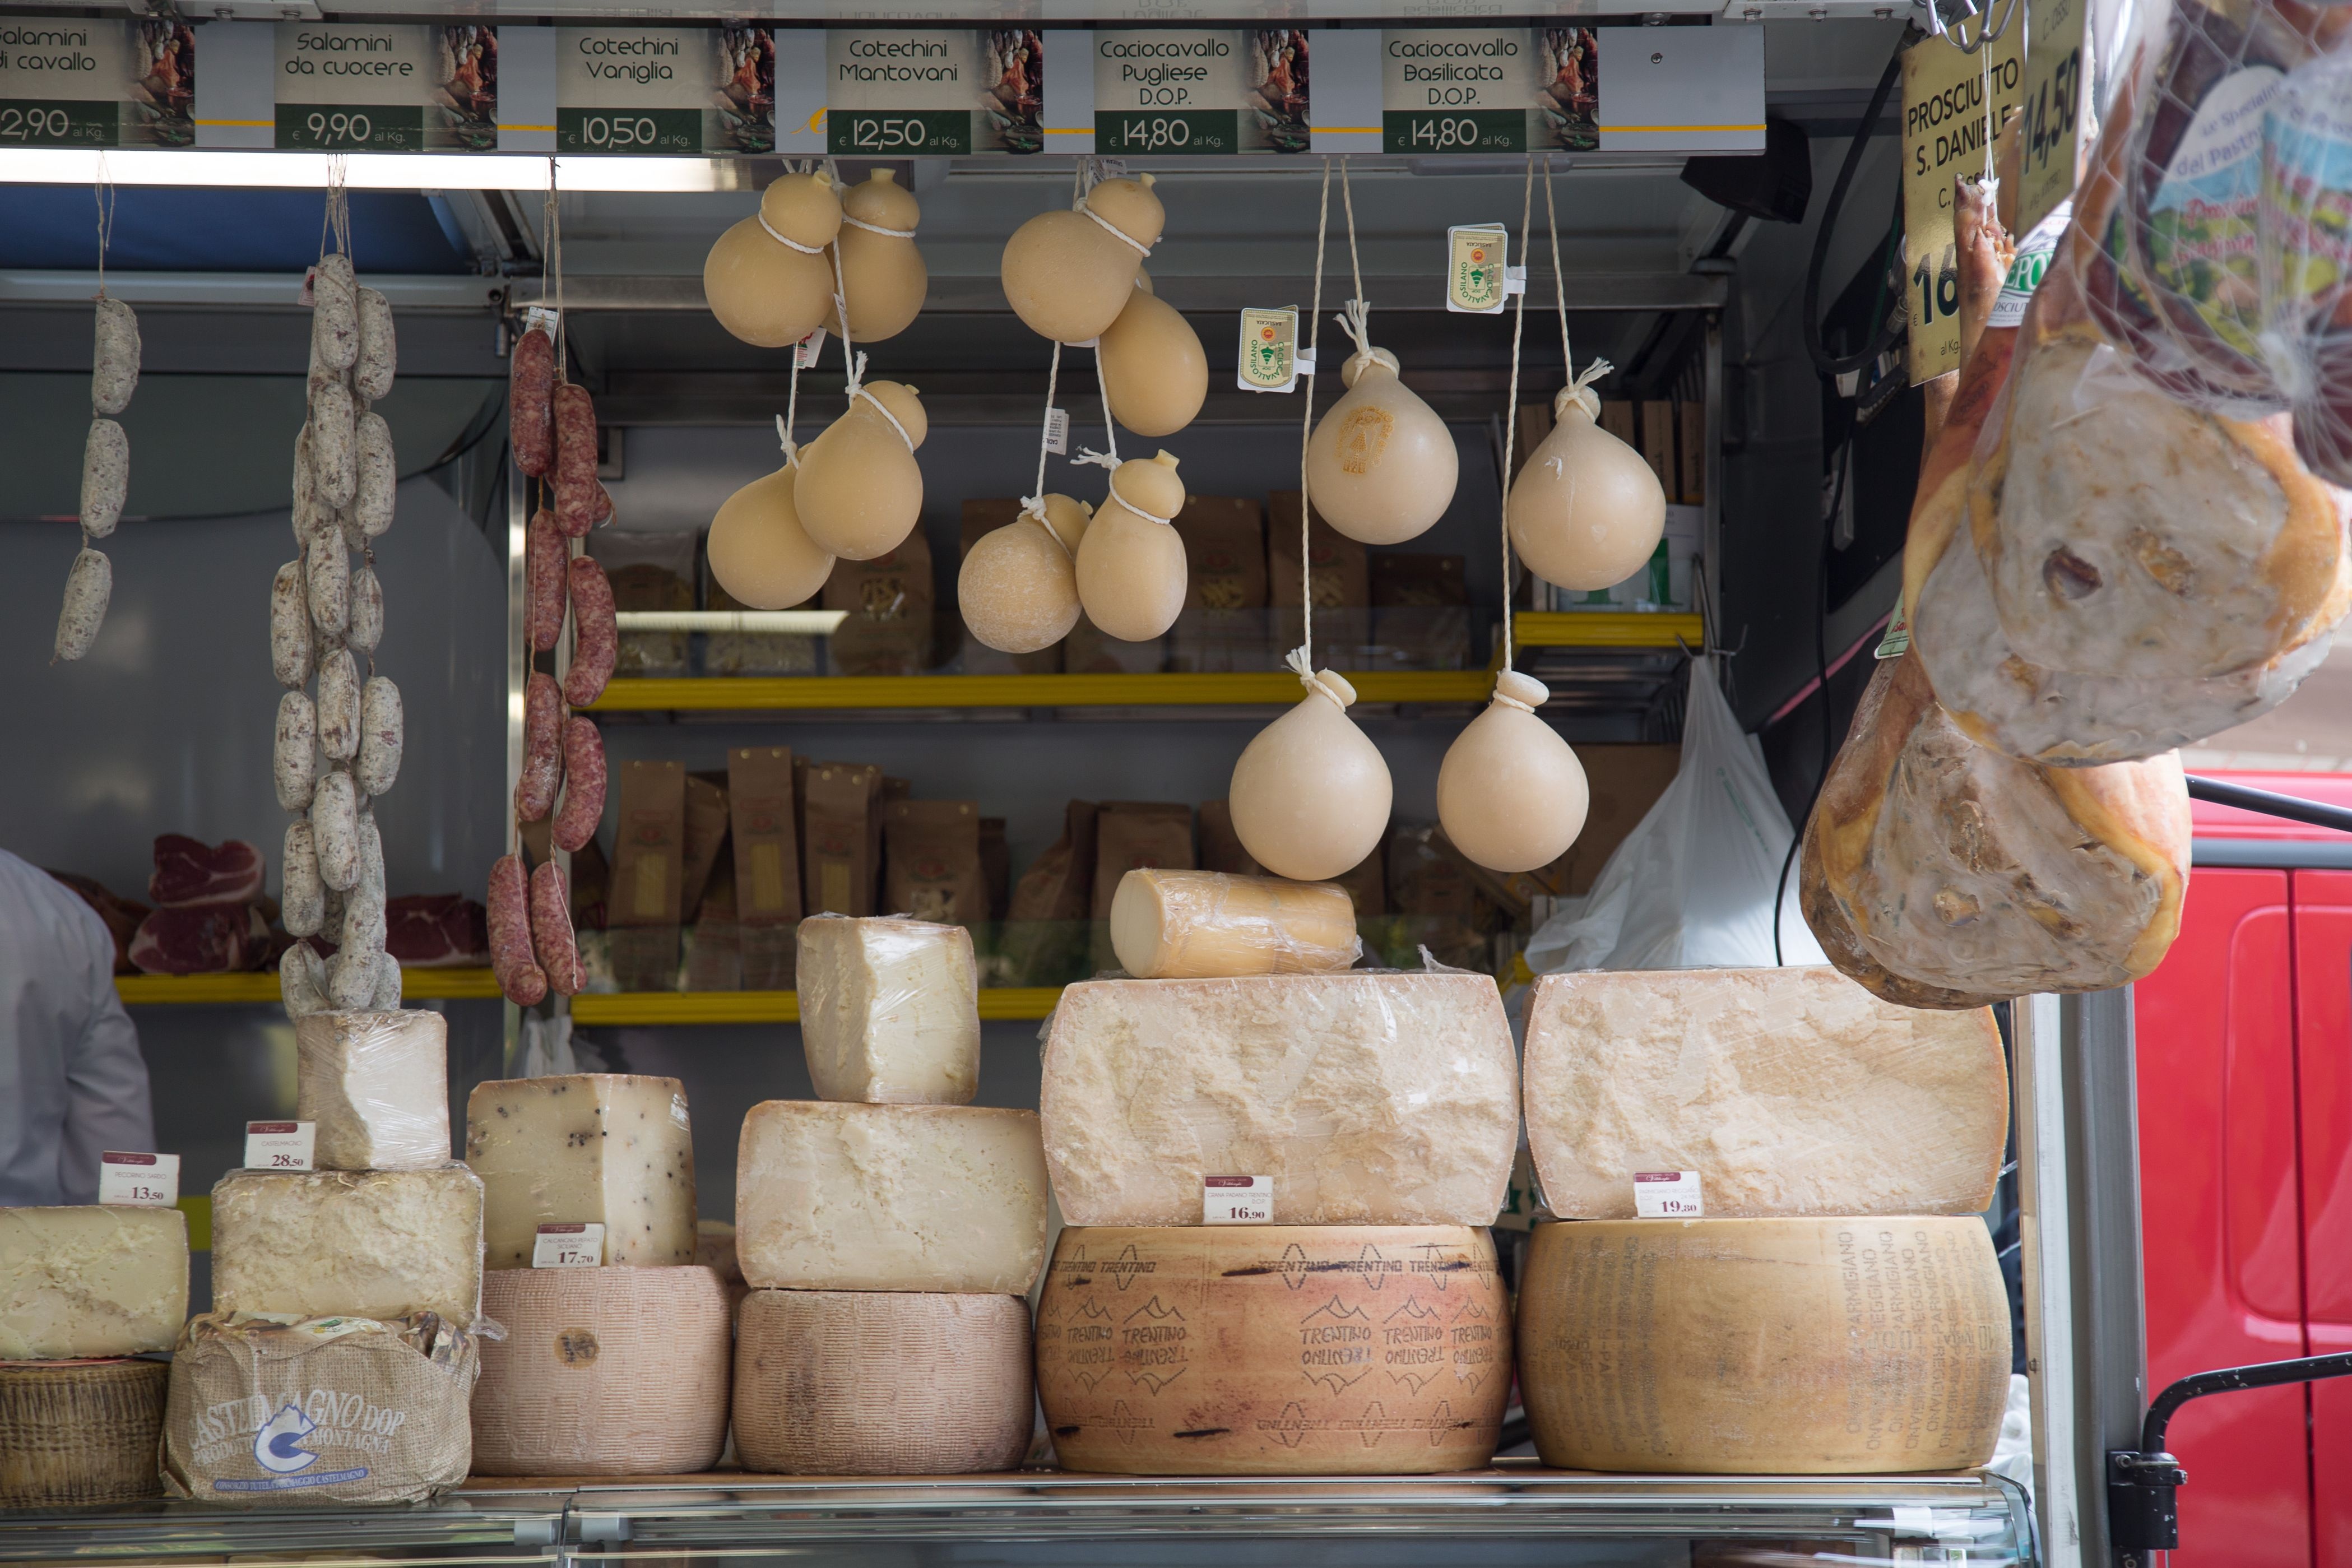
wood, food, market, cheese, market stall, stall